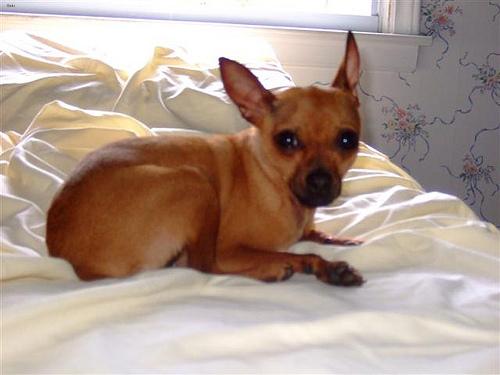
Breed: miniature pinscher